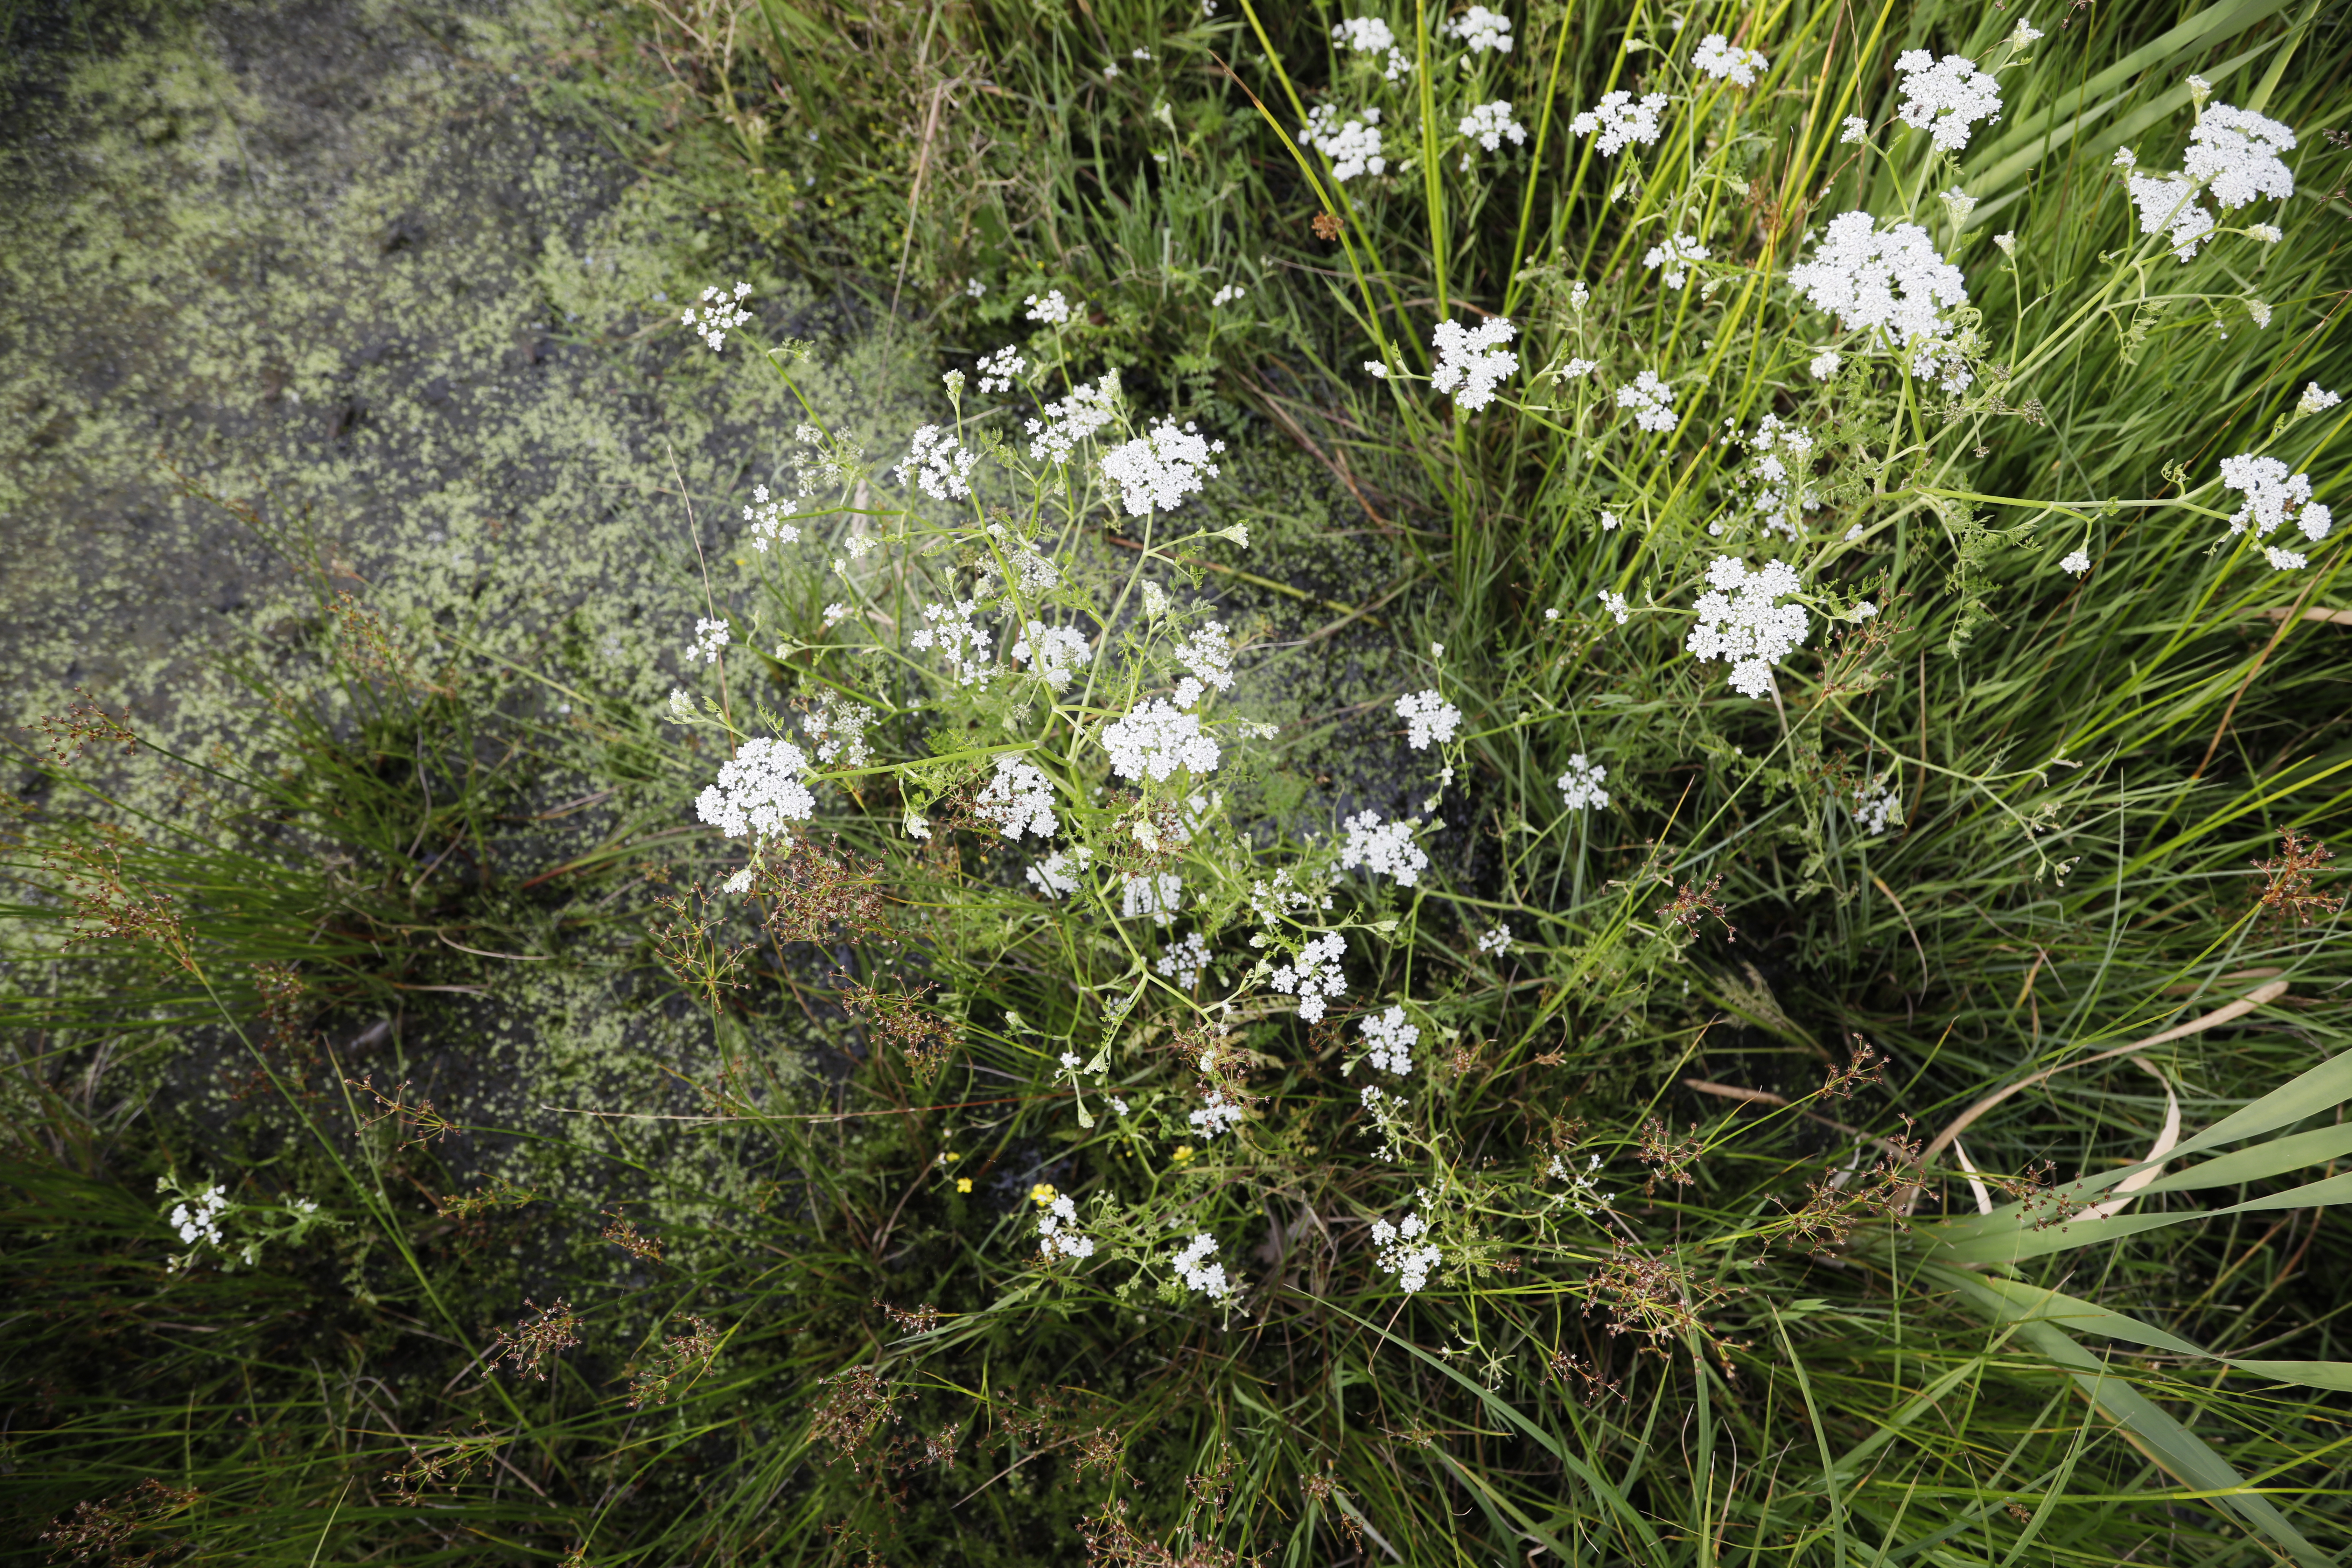
Plant species: Oenanthe aquatica